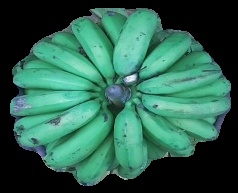
Variety: pachbale
Grade: grade2